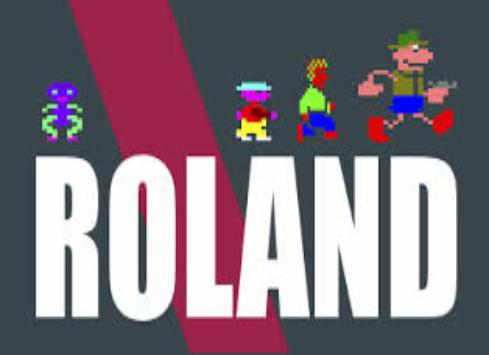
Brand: Amstrad
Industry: Electronic